Oxygen effect

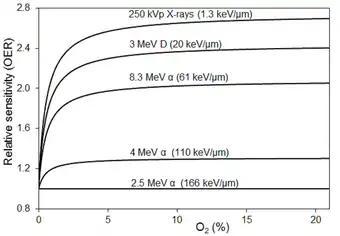
Change with ionizing density. This figure illustrates the trend in the relative radiosensitivity or OER with oxygen tension for radiations of different ionizing density or linear energy transfer (LET, keV/μm). The inhibition of clone-formation by cultured human cells was measured after exposure to alpha-particles, deuterons and 250 kVp x-rays by Barendsen et al. (1966). The range of the maximum OER for 100% oxygen (at 760 mmHg) was 2.7 for 250 kVp x-rays dropping to 1.0 for 2.5 MeV alpha-particles. In each case the OER curves shown assume a half-range OER value of 4.2 mmHg or 0.55% oxygen.

Holthusen (1921) first quantified the oxygen effect finding 2.5 to 3.0-fold less hatching eggs of the nematode Ascaris in oxygenated compared to anoxic conditions, which was incorrectly assigned to changes in cell division. However, two years later, Petry (1923) first attributed oxygen tension as affecting ionizing radiation effects on vegetable seeds. Later, the implications of the effects of oxygen on radiotherapy were discussed by Mottram (1936).